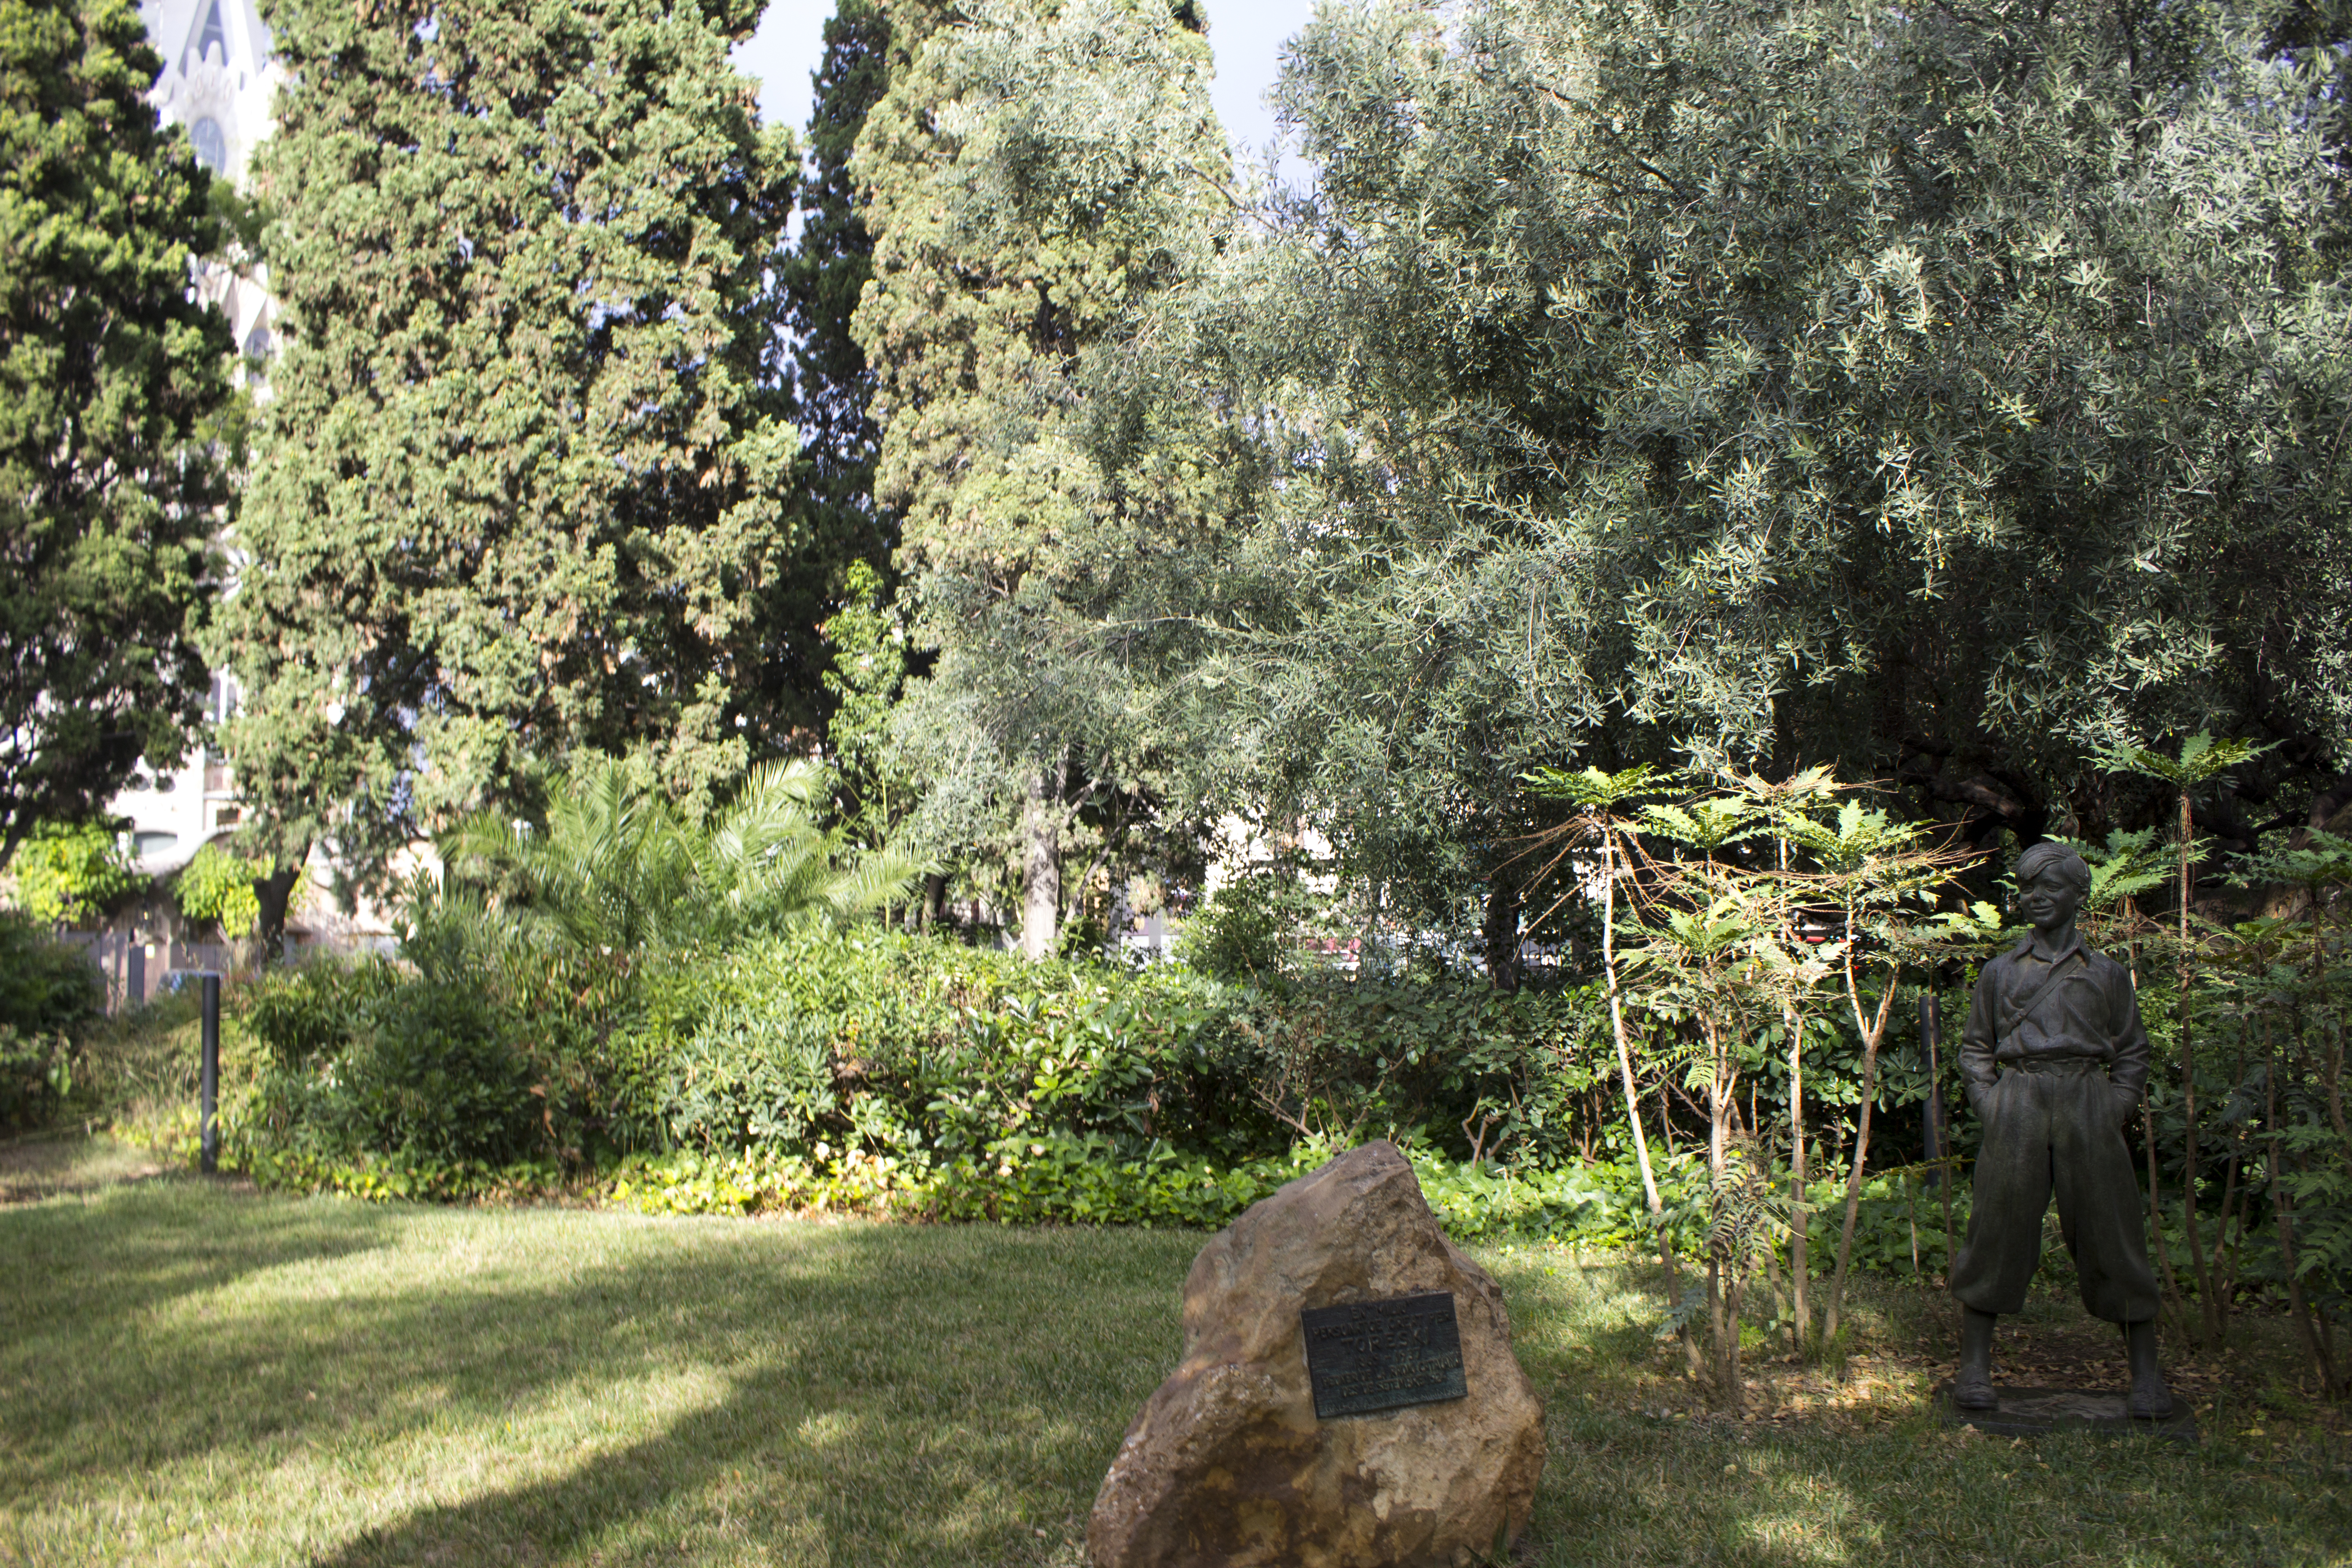
nature, park, monument, barcelona, tree, vegetation, natural landscape, natural environment, nature reserve, forest, woodland, biome, grass, woody plant, plant, botany, grove, leaf, old growth forest, plant community, sunlight, land lot, temperate broadleaf and mixed forest, landscape, trunk, shrub, jungle, tropical and subtropical coniferous forests, garden, valdivian temperate rain forest, national park, lawn, house, state park, temperate coniferous forest